PSA XUD engine

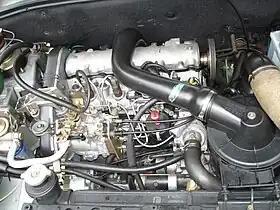
XUD9 in a Citroën BX TRD

The PSA XUD is a diesel engine designed and built by PSA — Peugeot and Citroën. It is an Indirect injection (IDI) engine, that uses a version of the Ricardo Consulting Engineers "Ricardo Comet V" prechamber cylinder head design. The engine comes in , , and 2.1-liter displacements. The 2.1 has 12 valves, all displacements were built either naturally aspirated or turbocharged. The XUD was the predecessor to the HDI range of engines. Early HDi Engines were a PSA design, later 16-valve engines were jointly developed with Ford.